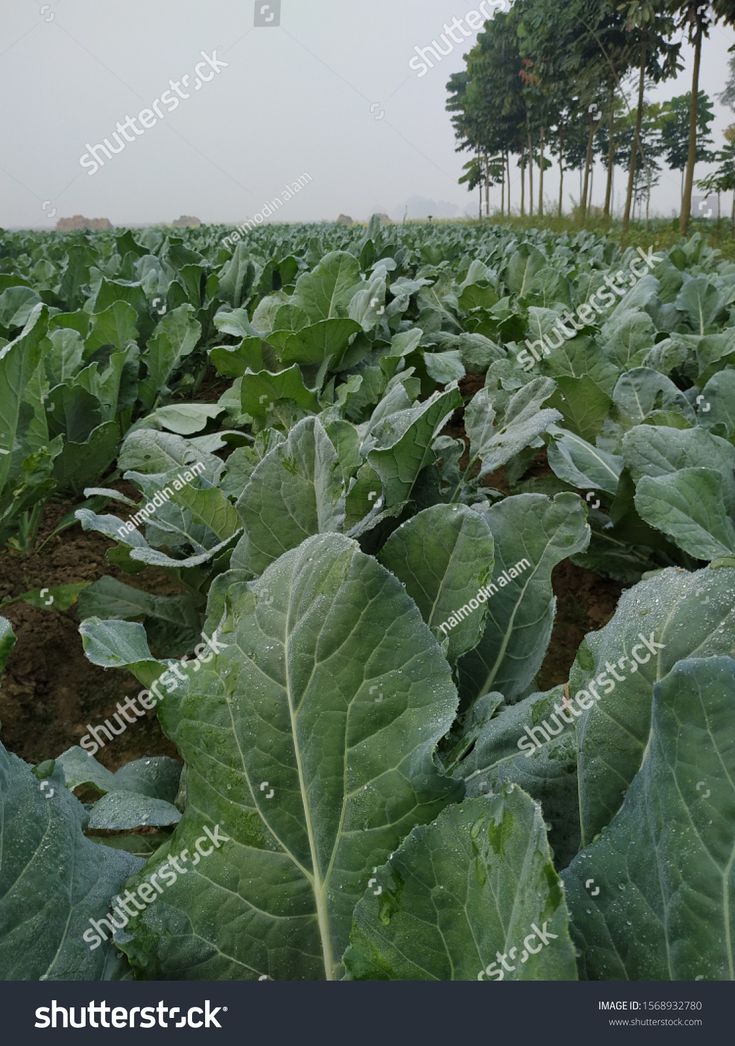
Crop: unknown
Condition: cauliflower